Crabcore

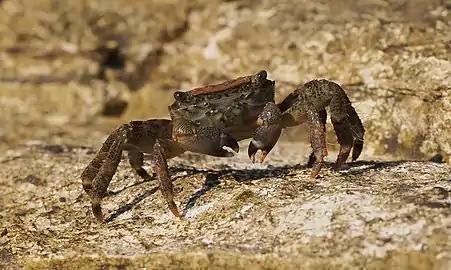
A crab

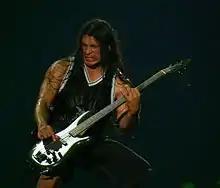
Bassist Robert Trujillo performing a "crab walk" for fans

Crabcore is an internet meme that originated in 2007, mocking metalcore guitarists who squat low with their legs spread in a "crab-like" stance while performing. It has been mimicked by a variety of musical groups, leading many magazines and agencies, such as "Rolling Stone", "Houston Press", and NPR to classify it as a jocular musical style, or microgenre.